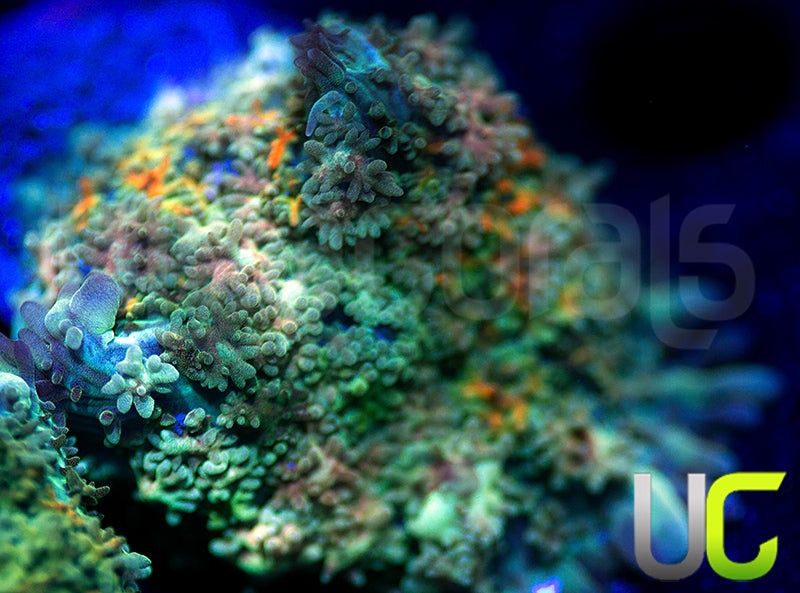
UC Magic Mushroom
Brand: Zoanthids.com
Category: Animals & Pet Supplies > Pet Supplies > Fish & Aquatic Supplies > Aquarium Gravel & Substrates > Crushed Corals